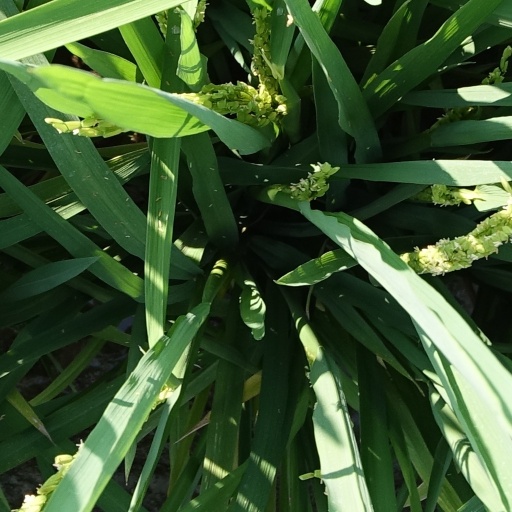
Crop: rice